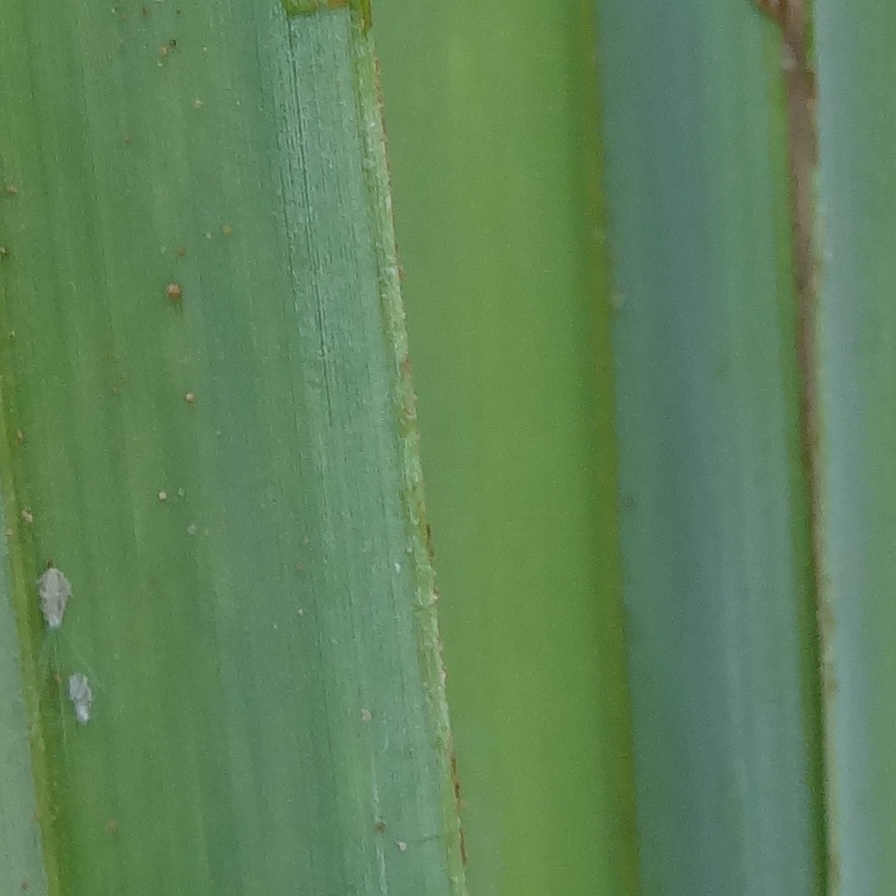
Label: Bug